Polytechnic José Antonio Echeverría

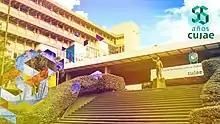
Main entrance of the CUJAE

The today Technological University José Antonio Echeverría, in its beginnings the University City José Antonio Echeverría (CUJAE), whose old acronyms are still used for its popular recognition. With the triumph of the Revolution on January 1, 1959, a stage of revolutionary transformations at the national level began in Cuba and among the first were educational ones. Thus the conditions are created to initiate a true university reform, dreams until then unique of the great Cuban teachers: Varela, Martí, Mella, Varona and of all those who for years had fought and even given their lives to cement a worthy University that was only achieved with Fidel. It is attached to the Ministry of Higher Education of Cuba.